Oak Hill Welsh Congregational Church

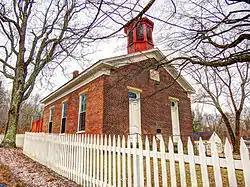
Front and side

The Oak Hill Welsh Congregational Church is a historic former church in the village of Oak Hill, Ohio, United States. It was originally home to a congregation of Welsh immigrant miners, and it has been named a historic site.